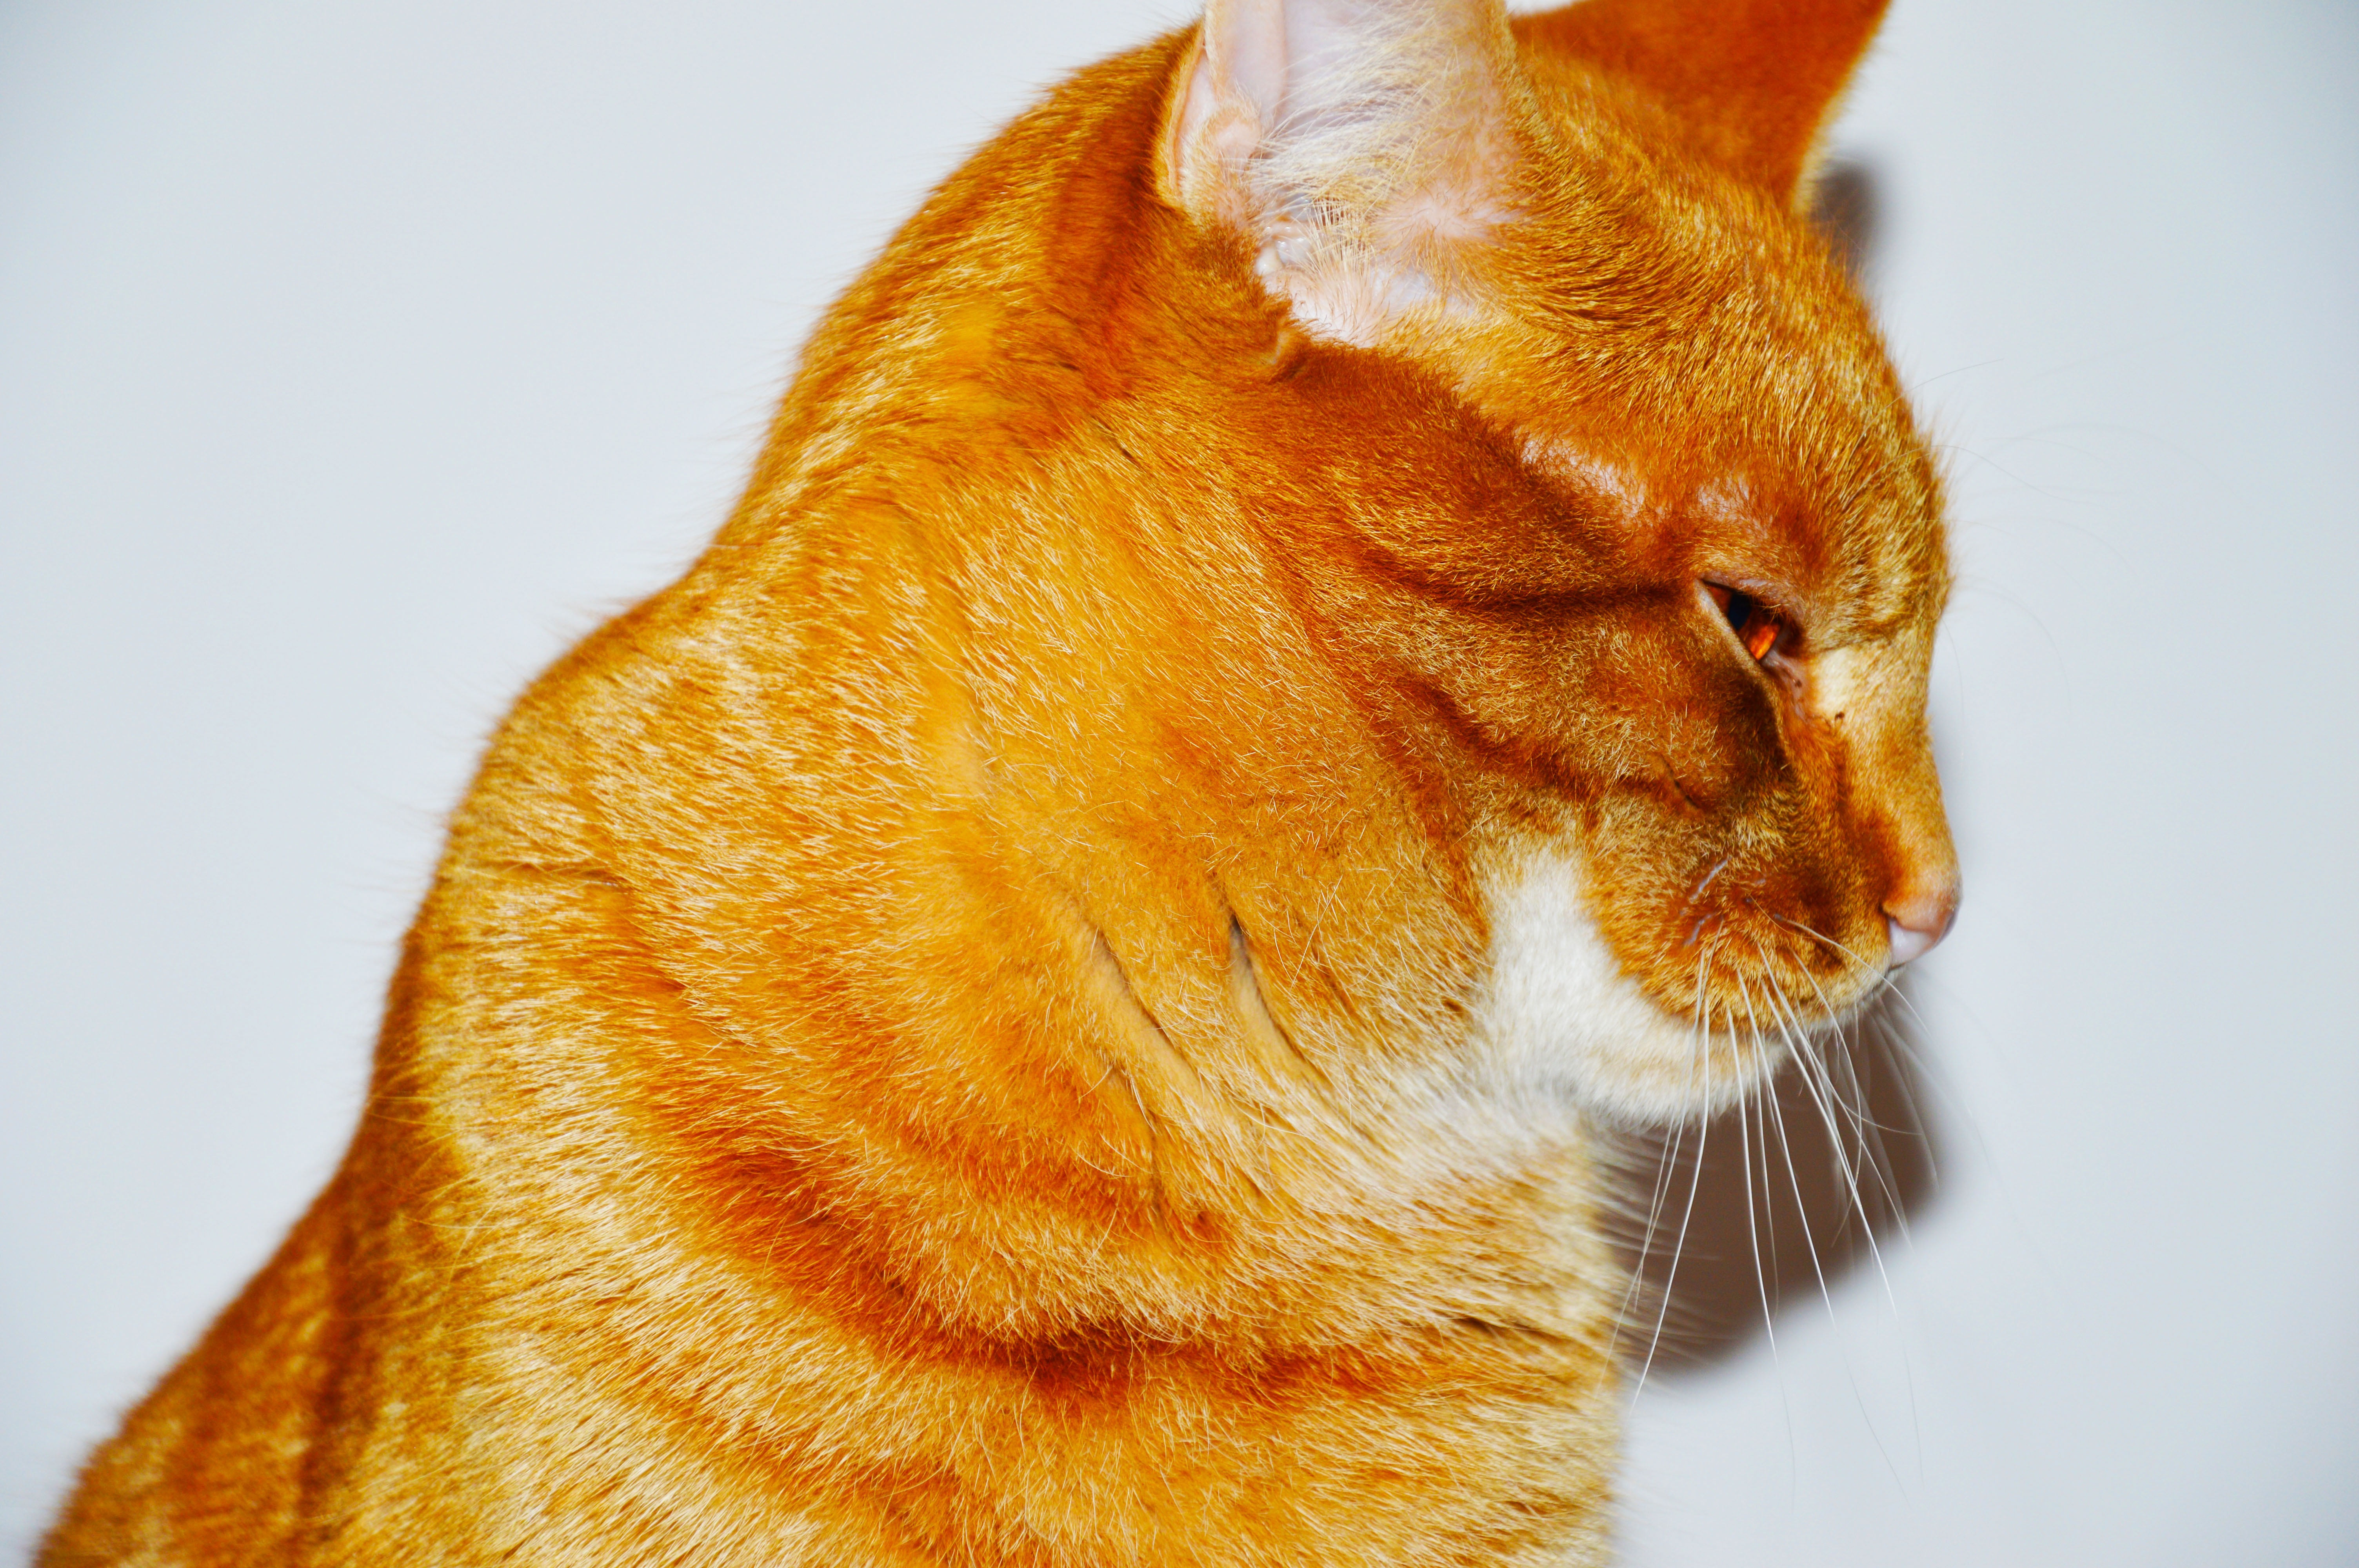
kitten, cat, mammal, fauna, close up, nose, whiskers, skin, vertebrate, burmese, red cat, abyssinian, tabby cat, small to medium sized cats, cat like mammal